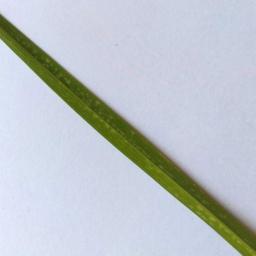
Label: Rice___Healthy